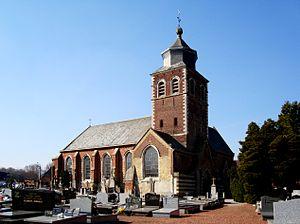
L'église Assomption Notre-Dame de Renescure (Pas-de-Calais). Reconstruite en 1929, ses origines remontent au 12ème siècle. Le capuchon du clocher date du 17ème siècle.
Renescure est une commune française située dans le département du Nord, en région Hauts-de-France.